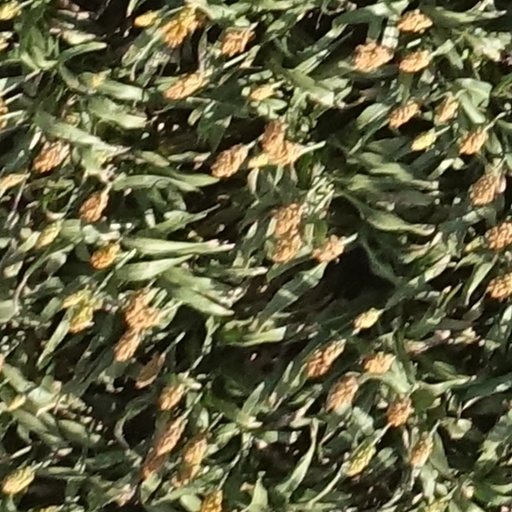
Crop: sorghum